Leo Ring

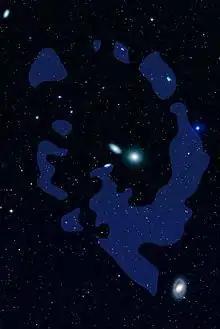
Chart of the Leo ring in a GALEX image surrounding M105 and NGC 3384

The Leo Ring is an immense intergalactic cloud of hydrogen and helium gas some in diameter, in orbit of two galaxies, in the center of the Leo Group of galaxies, within the constellation of Leo.